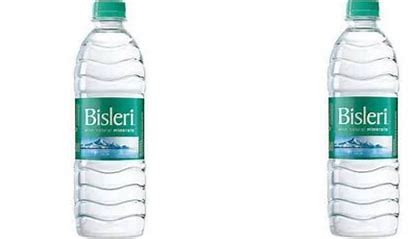
Label: plastic